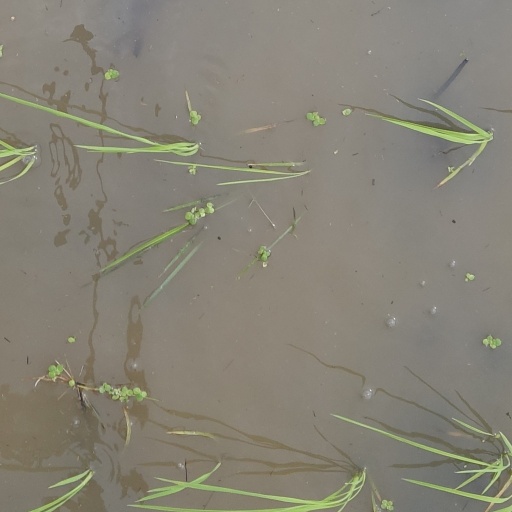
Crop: rice